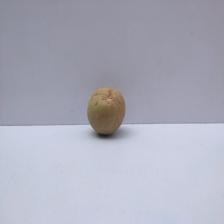
Size: Small